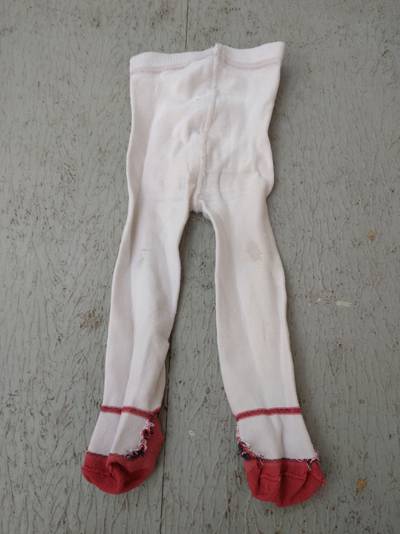
Waste category: clothes